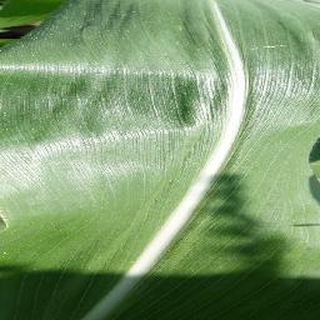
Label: healthy_corn